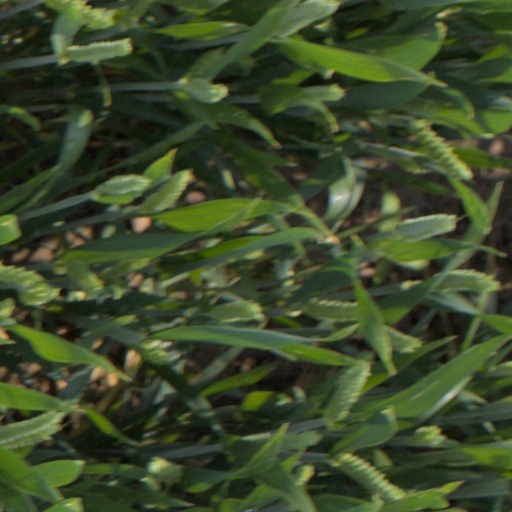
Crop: wheat